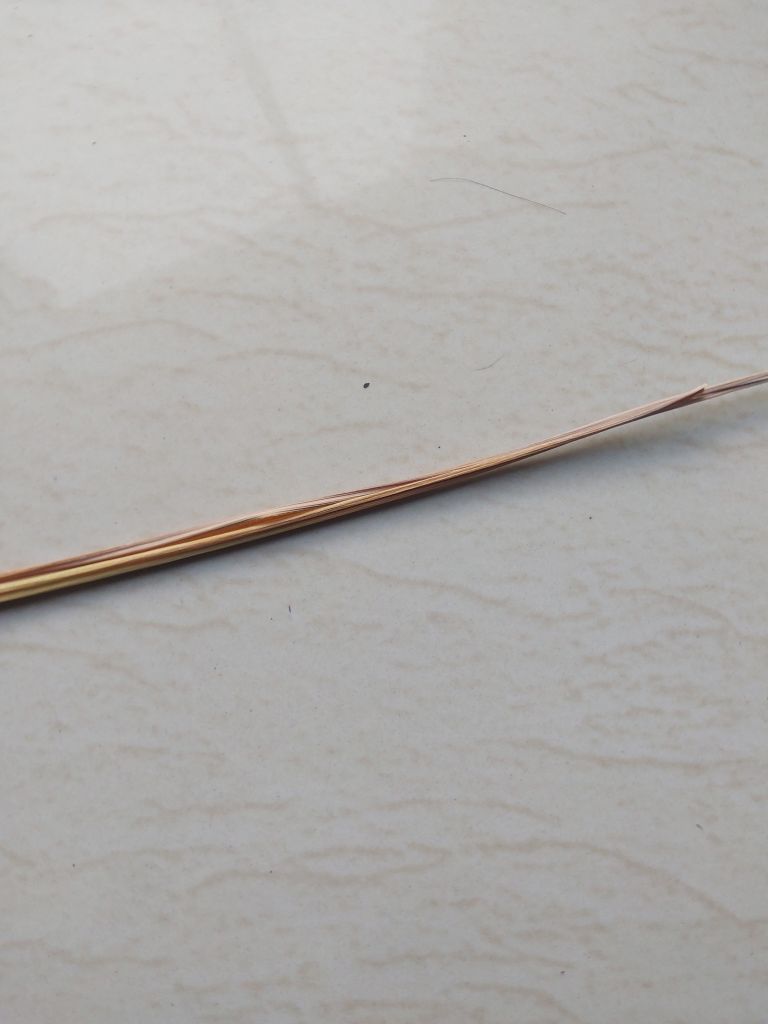
Label: Dried